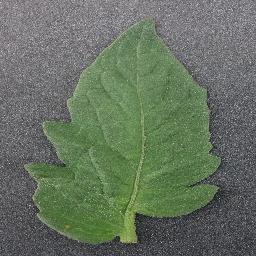
Label: Tomato___healthy